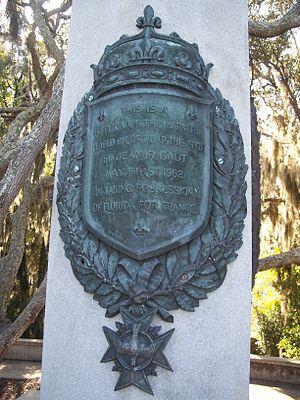
Jean Ribault, ou Ribaut, né à Dieppe en 1520 et exécuté par les soldats de l'amiral espagnol Pedro Menéndez de Avilés à Fort Caroline en Floride française le 12 octobre 1565, est un capitaine de la marine et un explorateur français.